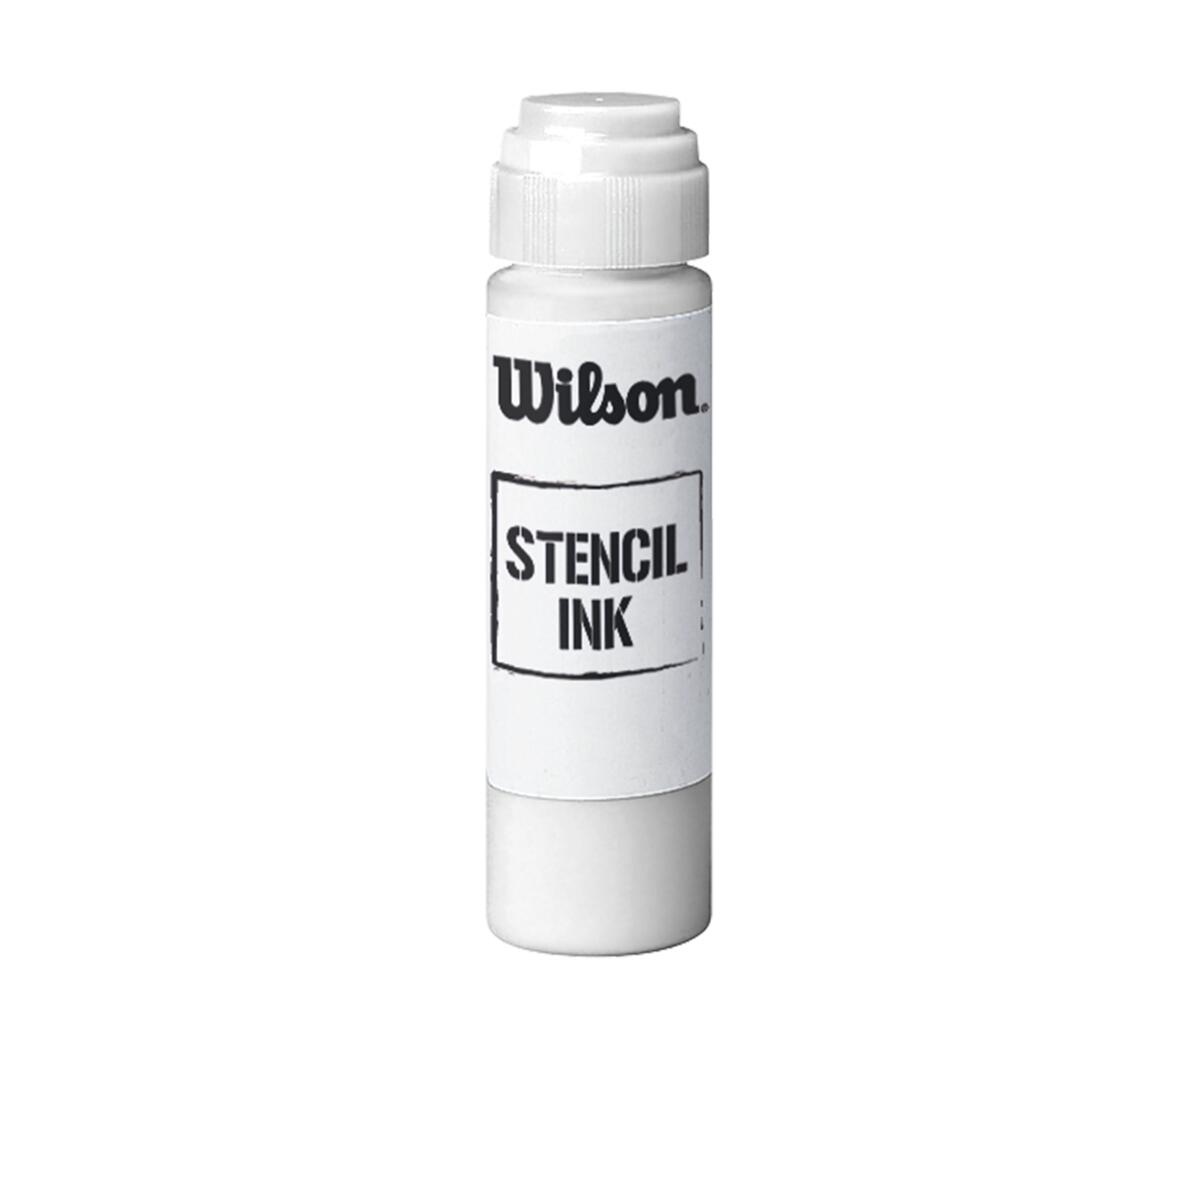
Super Ink Blanca
Dale el toque final a tu raqueta con la tinta para stencil de larga duración de Wilson. Ideal para todos los encordados, esta tinta se puede aplicar a la plantilla de plástico de Wilson para lucir la "W" perfecta en tu raqueta. Fácil aplicación. Agitar antes de usar. De rápido secado. Tinta empacada individualmente.
Brand: Wilson
Category: Sporting Goods > Athletics > Tennis > Tennis Racket Accessories